Osmanabad district

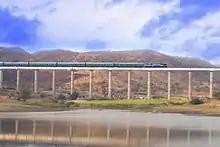
A railway bridge near Osmanabad railway station

A small portion of the Barshi light railway connecting Latur-Barshi-Kurduvadi passed through northern fringe of Osmanabad district until 2007. The rail track was converted to broad gauge and the track alignment was changed southwards to pass near Osmanabad town. The modified track from Latur to Osmanabad opened for traffic in September 2007. The modified rail track from Osmanabad to Kurduvadi junction became operational in October 2008 and connects Osmanabad to Pune and Mumbai by a shorter rail route than via Latur. North India also connected by this new track. Railway service is available for Nagpur to Kolhapur, Miraj to Parli, Pandharpur to Nizamabad, Pune to Hyderabad, Pune to Amarawati, Pune To Nizmabad via Osmanabad station. Tourism and Transport are developed. Osmanabad is well connected with Mumbai, Pune, Latur, Parbhani, Nanded, Amravati, Nagpur, Kolhapur, Miraj, Parli.